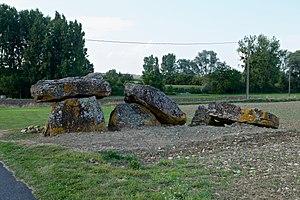
Vue Nord